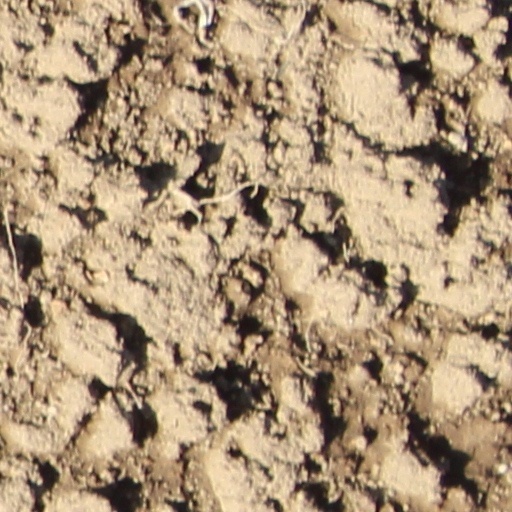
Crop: wheat